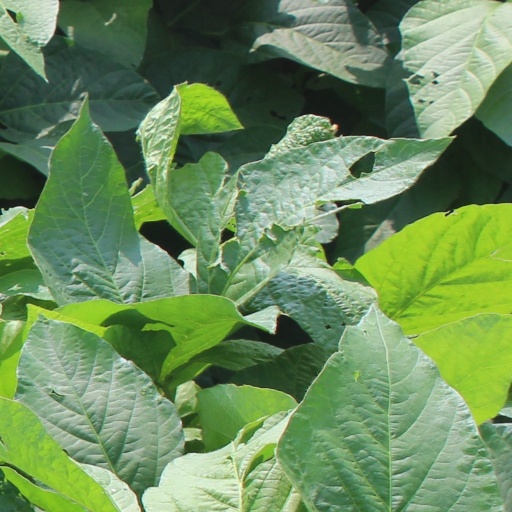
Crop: soybean